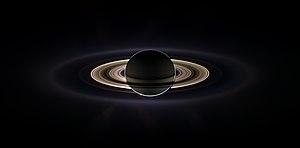
Saturne éclipsant le soleil, vu par la sonde cassini. Image composite. Les anneaux visibles sur cette photo sont (du plus externe au plus interne) Anneau E Anneau de Pallene (seul un arc est très faiblement visible juste sous Saturne) Anneau G Anneau de Janus et Epimetheus (faiblement visible) Anneau F (très brillant et étroit) Anneaux principaux (A,B,C) Anneau D (bleuâtre)
Une éclipse correspond à l'occultation d'une source de lumière par un objet physique.
Saturne est la sixième planète du Système solaire par ordre de distance au Soleil et la deuxième après Jupiter tant par sa taille que par sa masse.